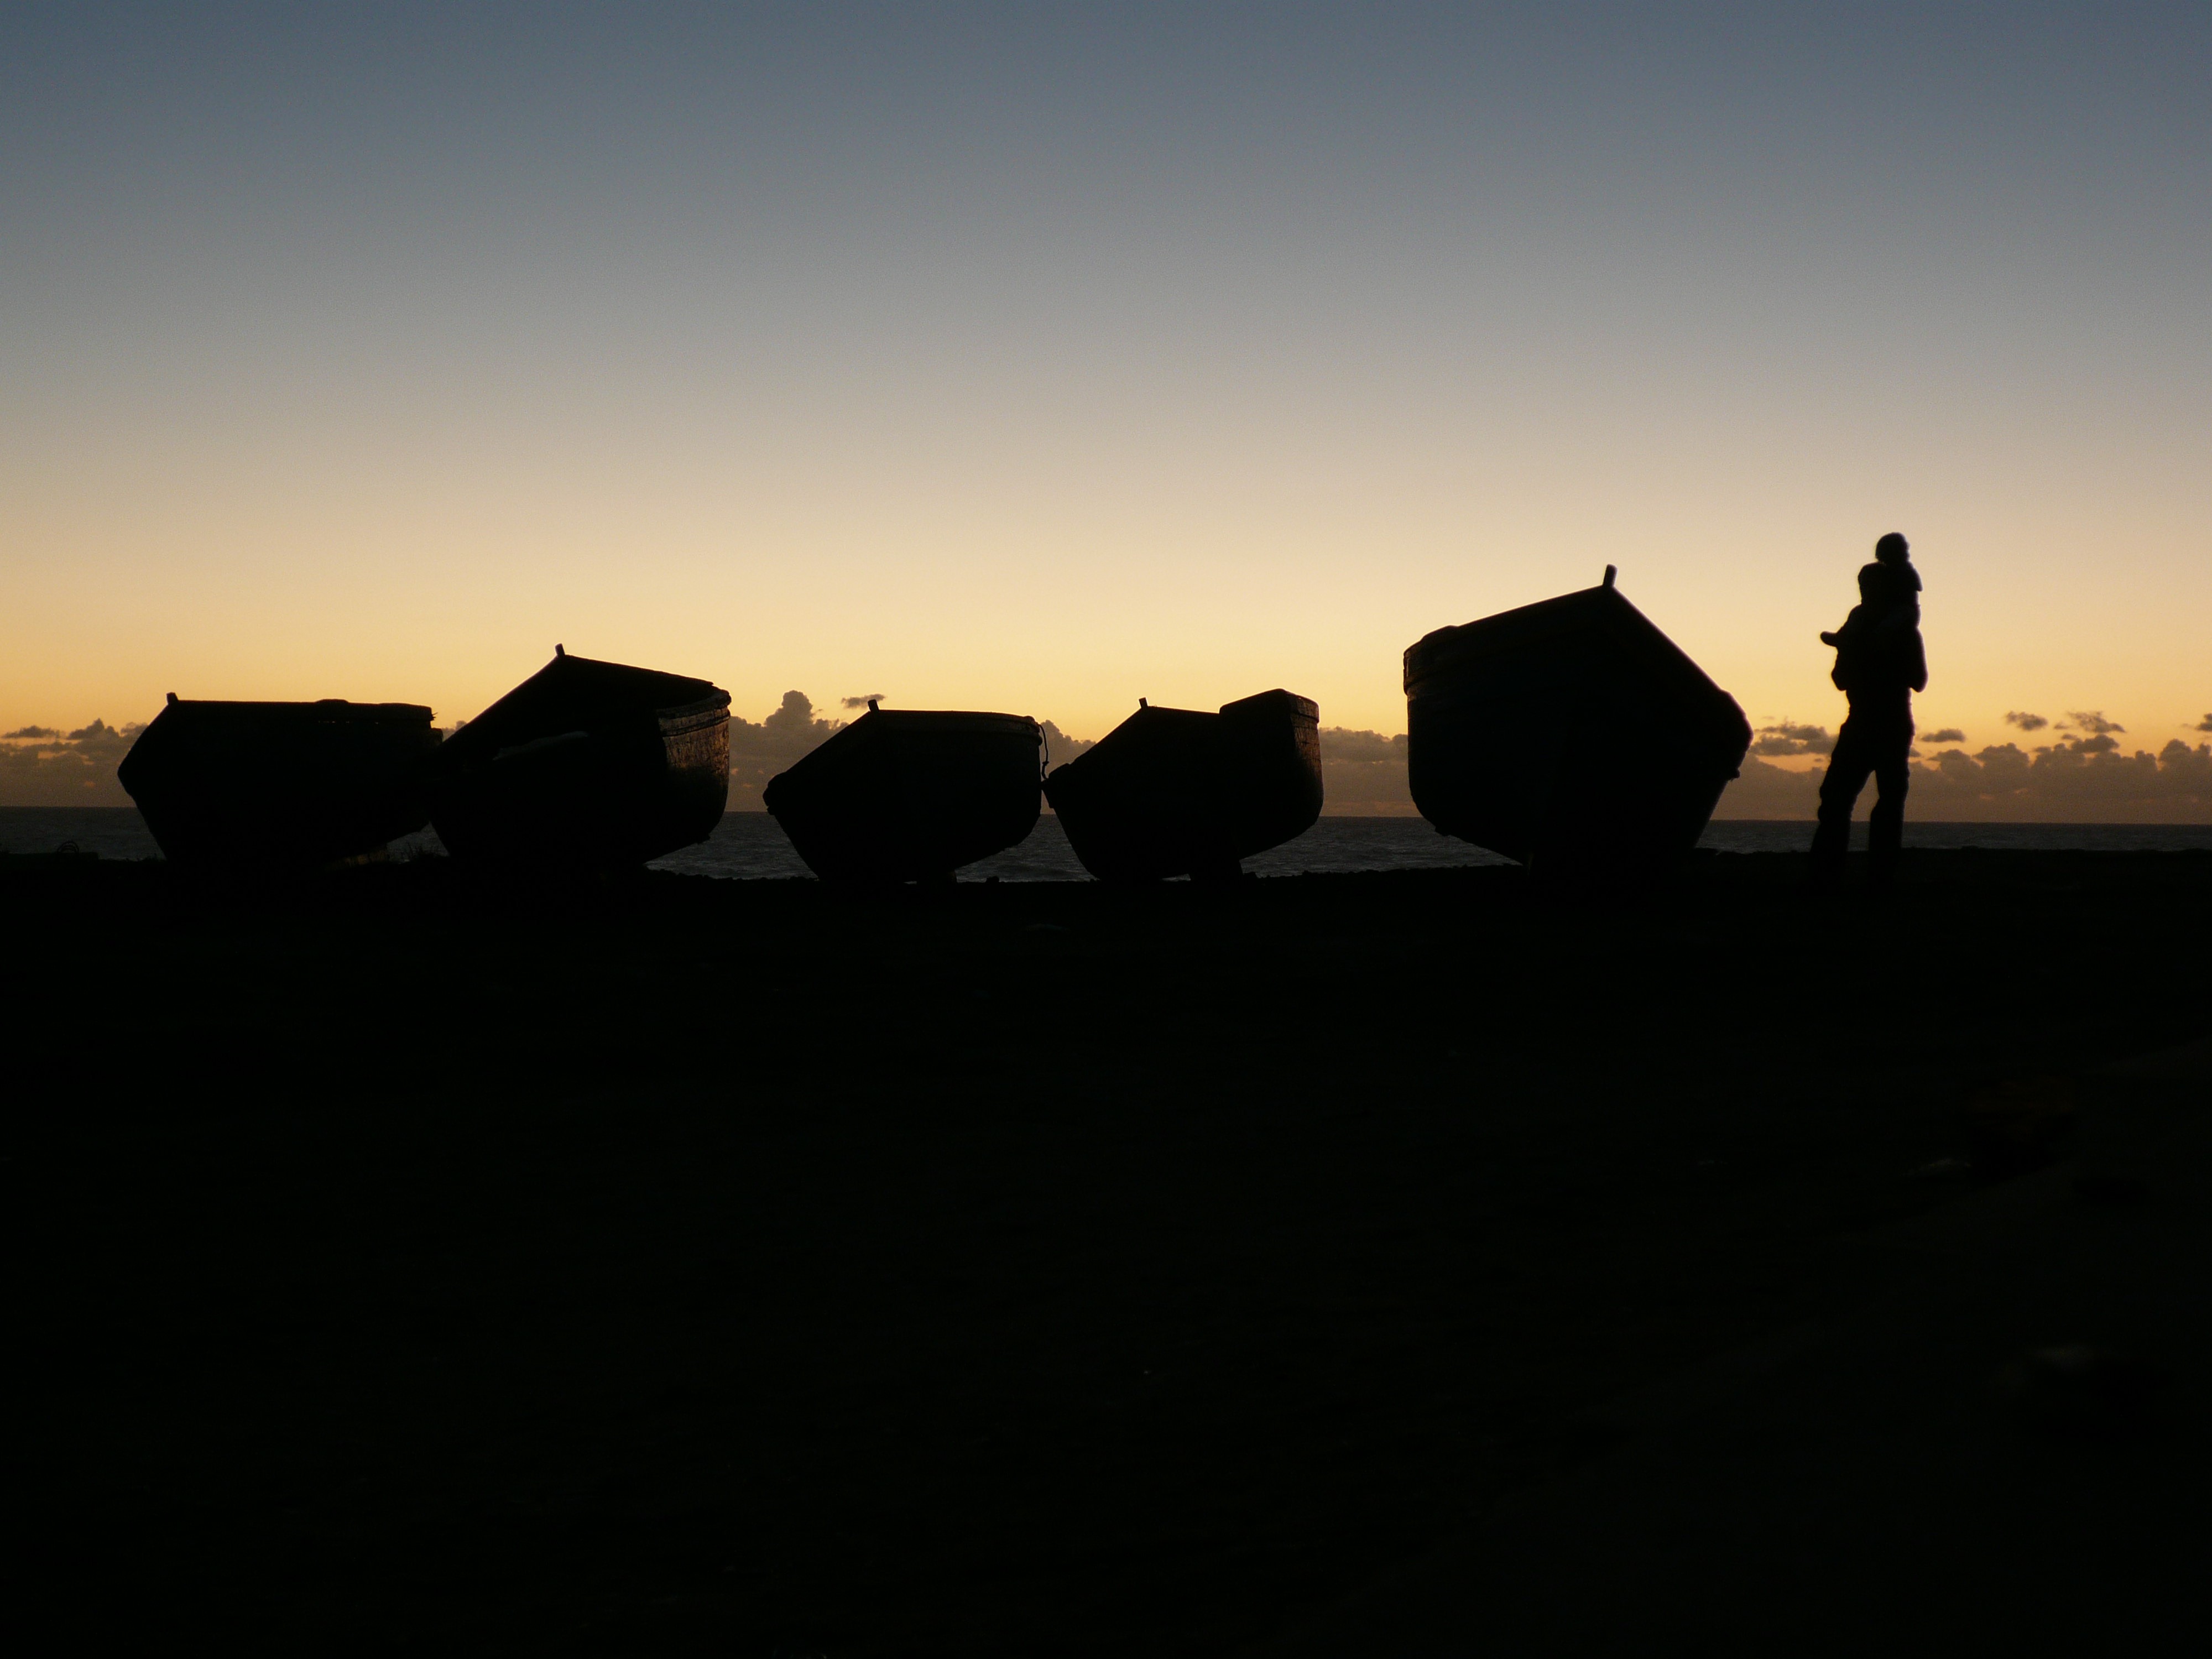
beach, horizon, silhouette, sky, sunrise, sunset, night, sunlight, morning, dawn, dusk, evening, darkness, abendstimmung, fishing boats, atmospheric phenomenon